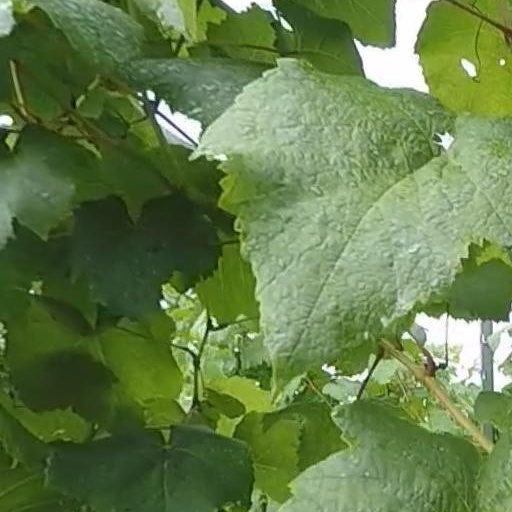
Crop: grape